Honeydew (film)

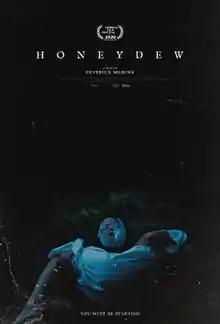
Film poster

Honeydew is a 2020 American horror film written and directed by Devereux Milburn, and was later released in the US on March 12, 2021. The film stars Sawyer Spielberg, Malin Barr and Barbara Kingsley. It received generally mixed reviews from critics.